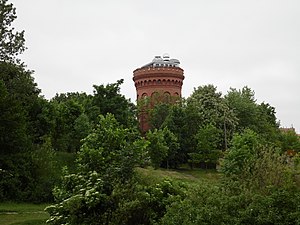
Olsztyn / Galleri
Olsztyn er en by i det nordøstlige Polen ved floden Łyna med 176.387 indbyggere, hovedstad i voivodskabet warmińsko-mazurskie. Byen har et areal på 88,328 km².